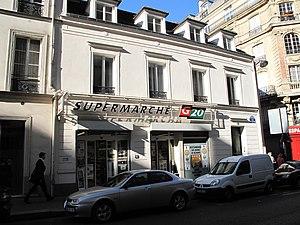
L'immeuble de l'épisode de fr:Fort Chabrol en 1899
La rue de Chabrol est une voie du 10ᵉ arrondissement de Paris, en France.